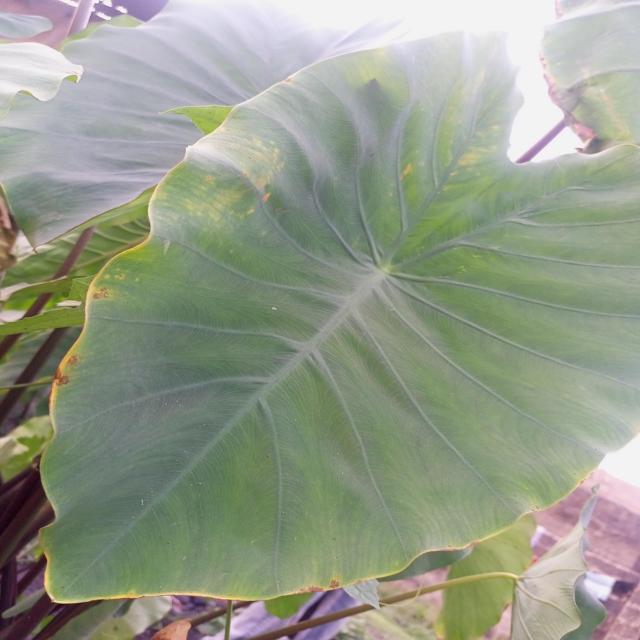
Label: Mid_Blight